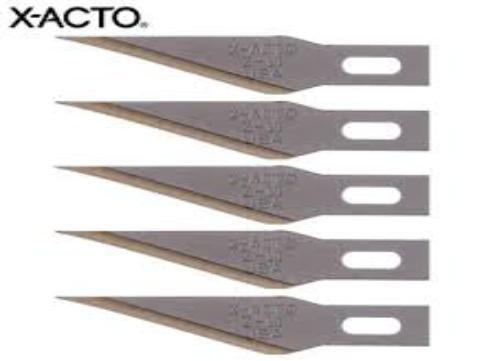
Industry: Necessities